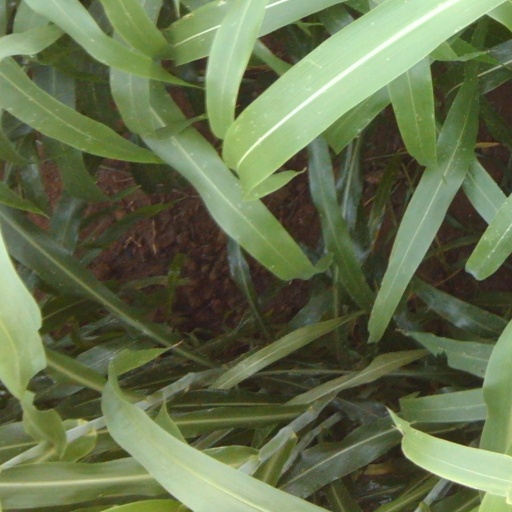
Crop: sorghum